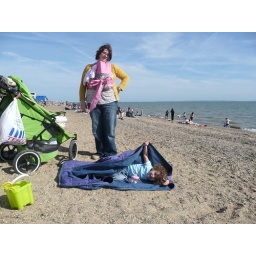
A day on the beach with the girls. Wearing Lily in my pink Babyhawk!!!